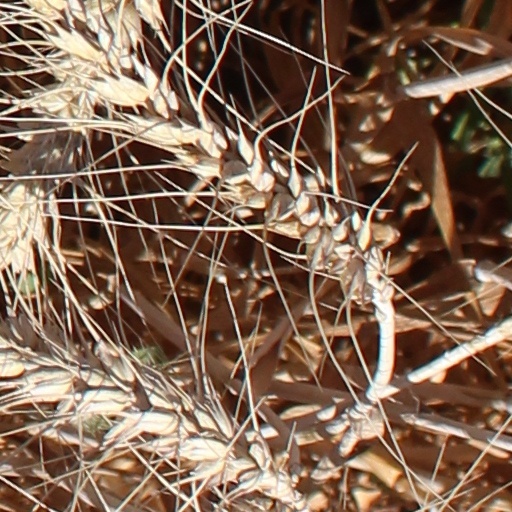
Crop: wheat